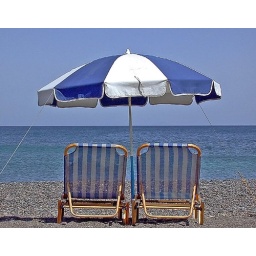
Beach chairs in Greek colours observed on a sunny Spring day on Kamari's stone beach on Santorini, Greece.